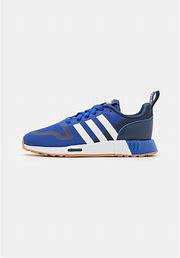
Brand: Adidas
Model: Multix